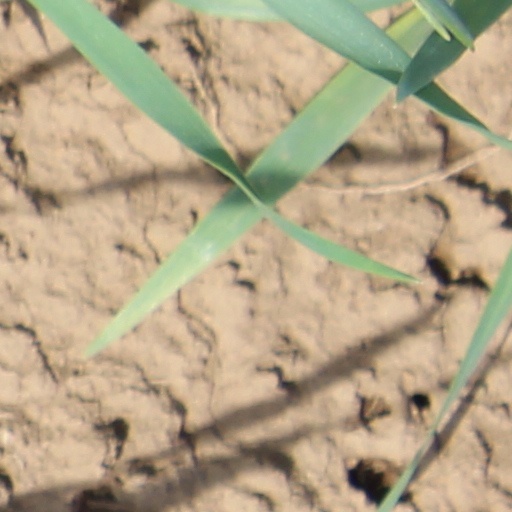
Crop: wheat